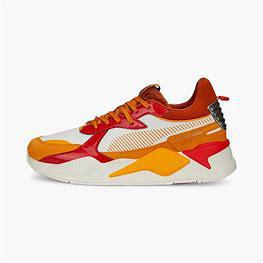
Brand: Puma
Model: Rs X